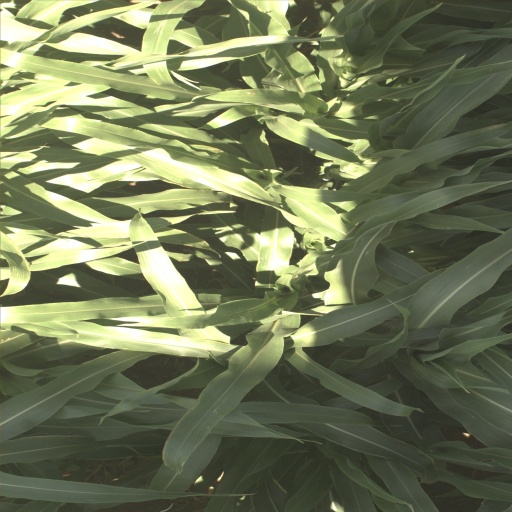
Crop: sorghum